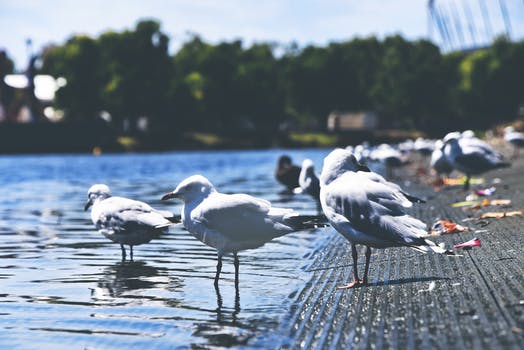
Label: No Watermark